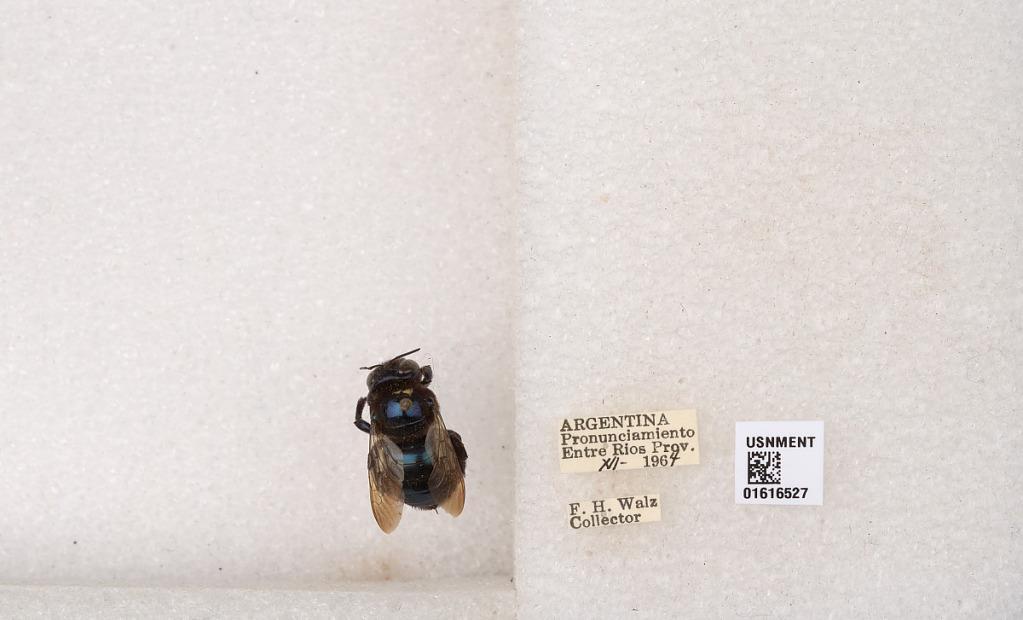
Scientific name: Xylocopa (Schonnherria) splendidula Lepeletier
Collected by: F. Walz
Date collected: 1964-12-1
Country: Argentina
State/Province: Entre Rios
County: Uruguay
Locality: Pronunciamiento